Shizo Kanakuri

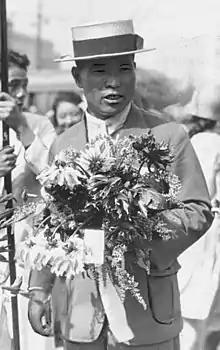
Shizo Kanakuri returning from the 1924 Olympics

was a Japanese marathon runner celebrated as the "father of marathon" in Japan. He holds the Guinness World Record for the longest time to complete a marathon with a time of 54 years 8 months 6 days 5 hours 32 minutes 20.3 seconds—Kanakuri retired from the men's marathon event at the 1912 Stockholm Olympics without informing the authorities, but Sveriges Television gave him the opportunity to complete his marathon in 1967.